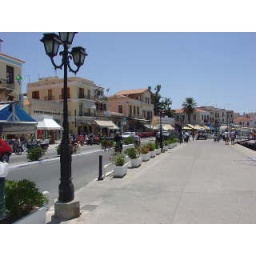
Main harbor street in Aegina. Tevernas on the left, water on the right.